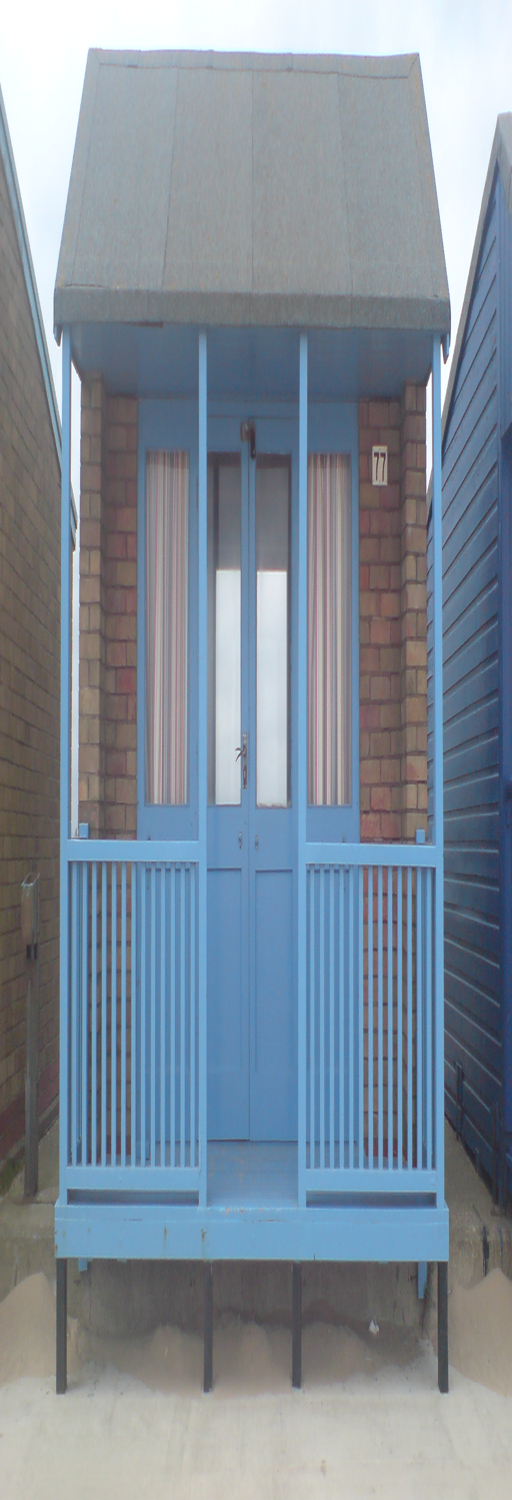
a typical shed on the seashore